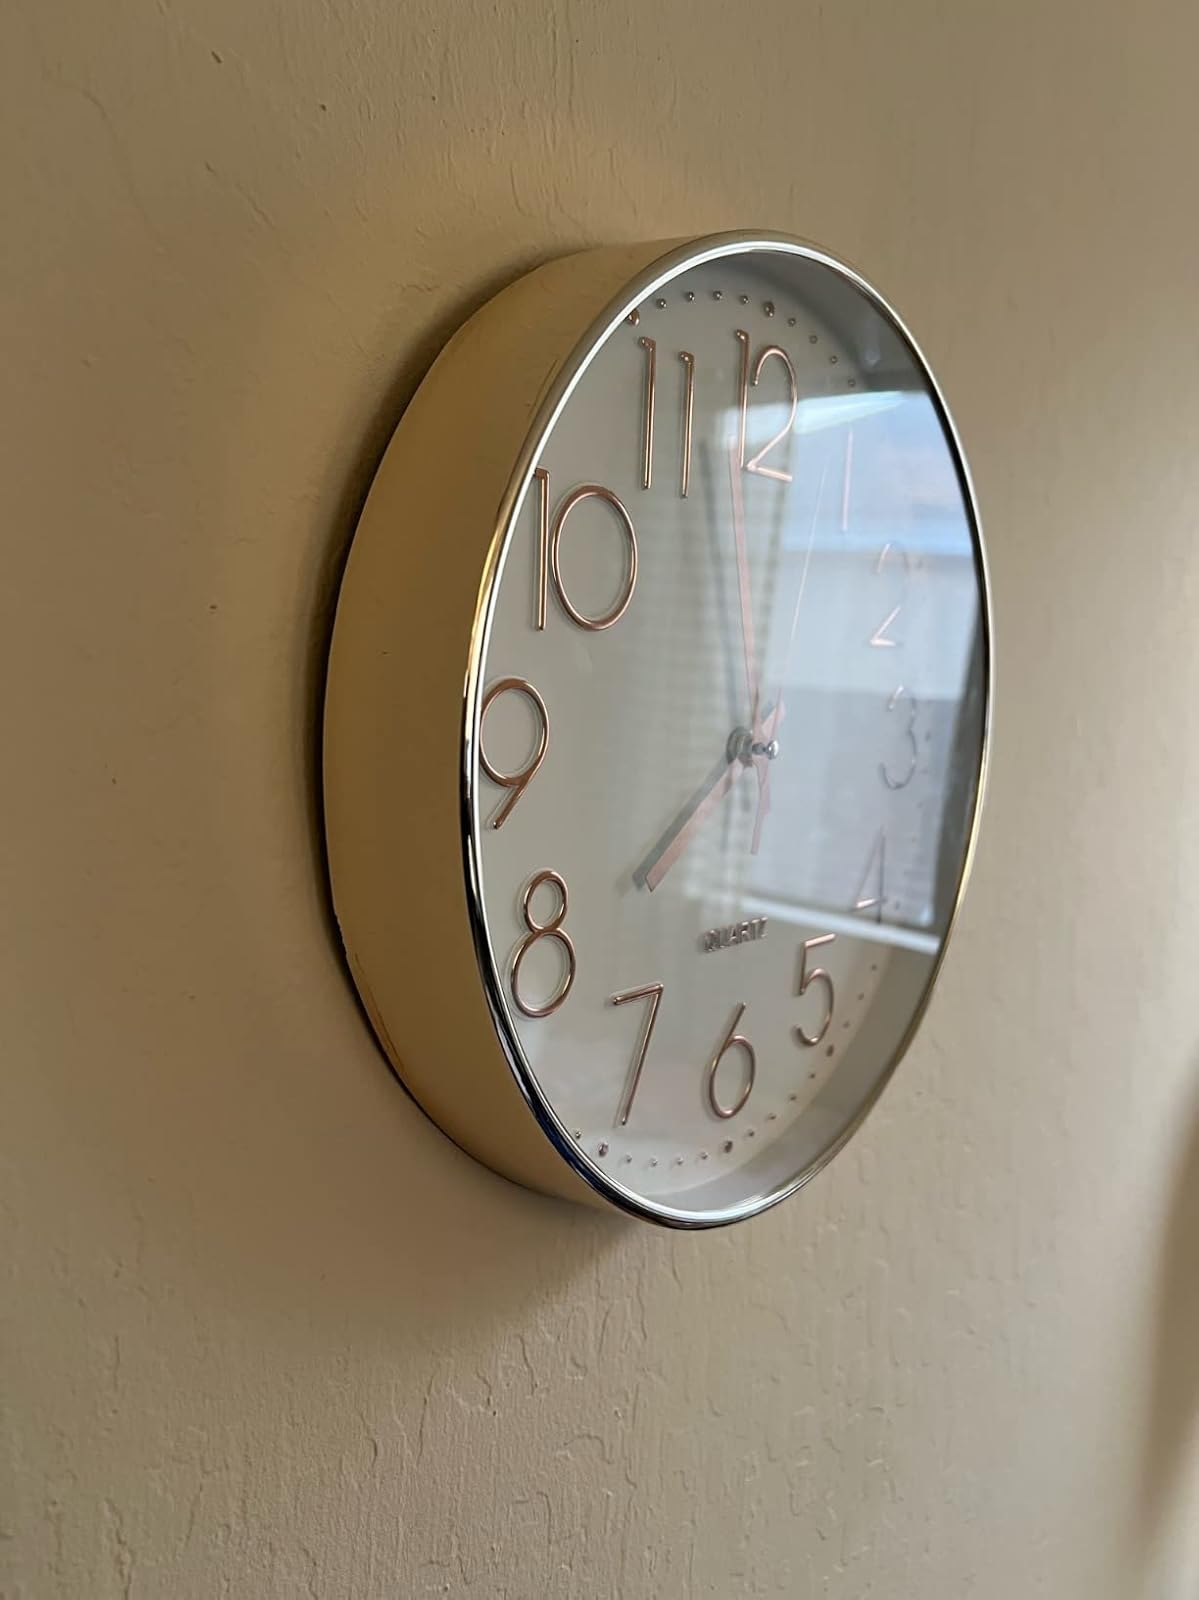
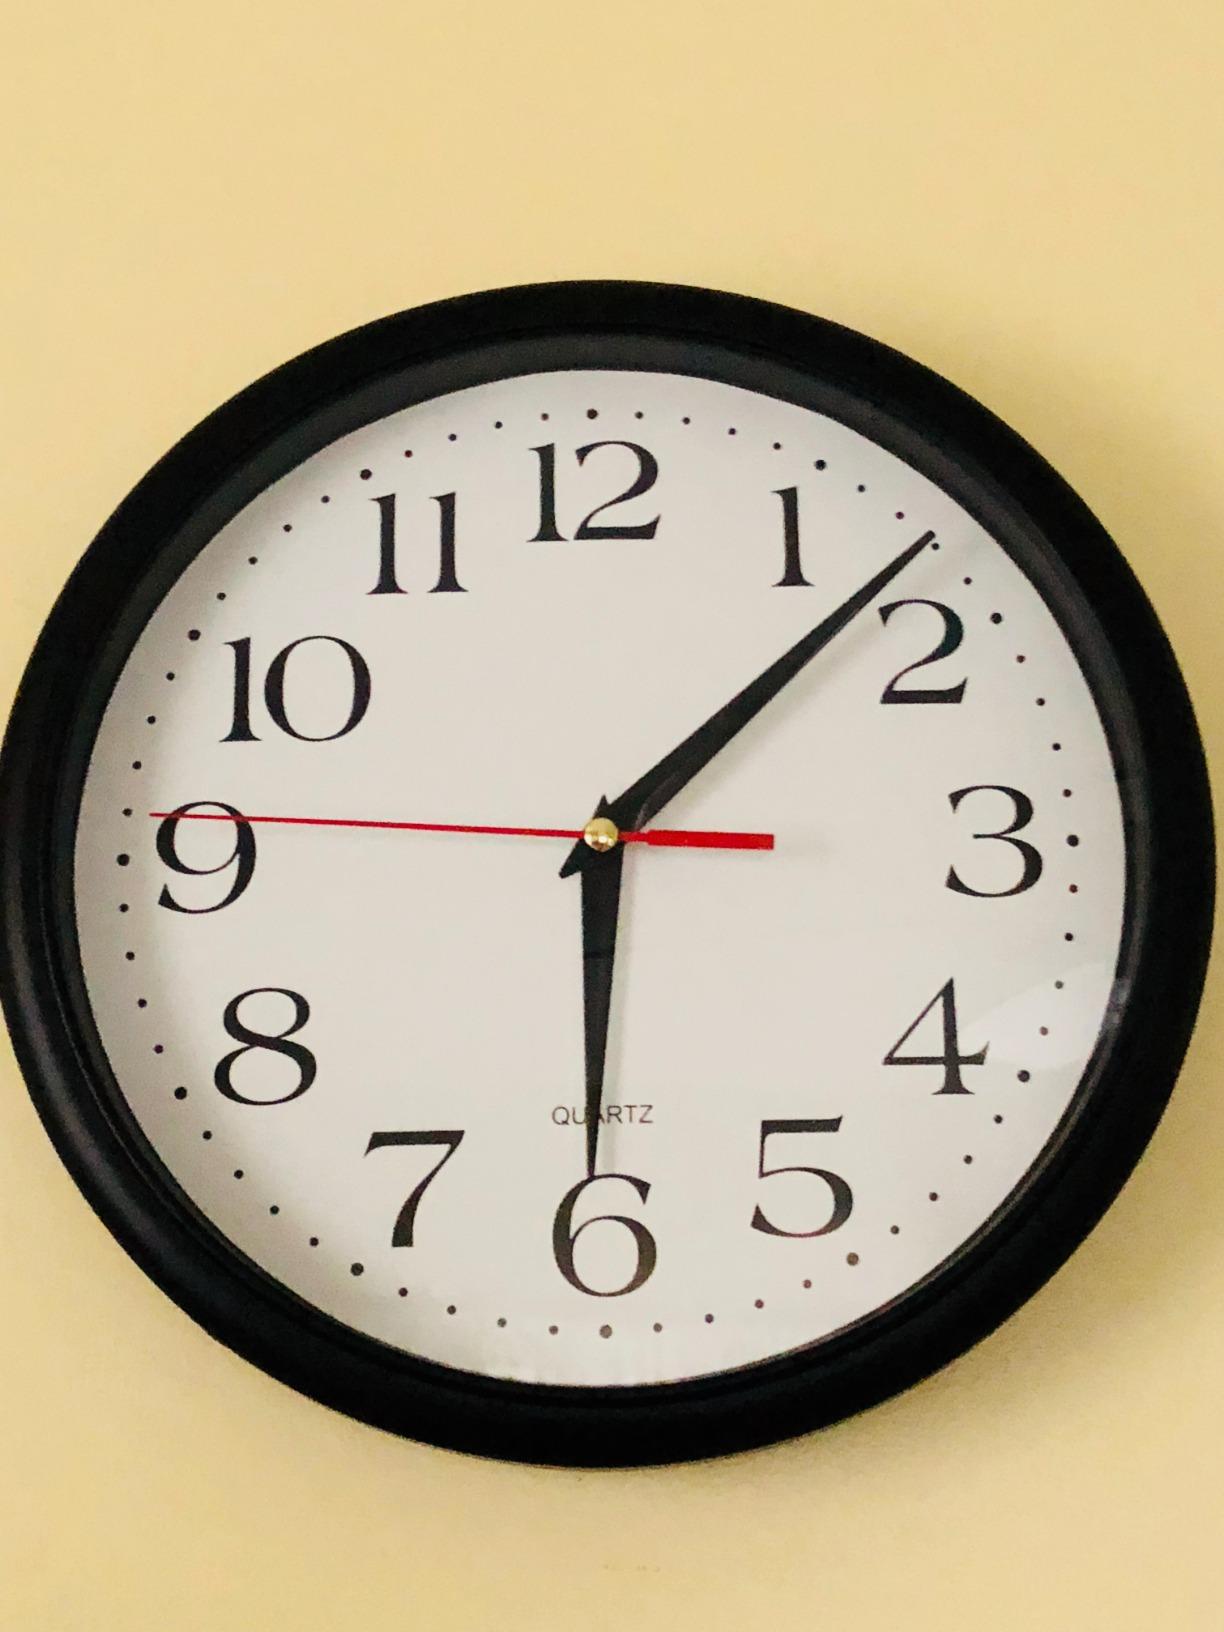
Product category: clock
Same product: no